Willis Tower

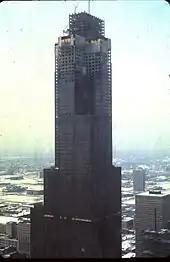
The Sears Tower (now the Willis Tower) during its construction in 1973

Work on the building's foundation commenced in August 1970. Contractors excavated the lot to a depth of , and they removed of dirt from the site. By that November, Spencer, White & Prentis Inc. was excavating a trench around the site, measuring deep and across. The contractors then built a slurry wall within the trench, made of concrete and reinforced steel. Workers used steel bracing to prevent the slurry wall from collapsing inward, then used caissons to drill 201 holes into the ground. They also rerouted a sewer that had run underneath Quincy Street, which was to be closed permanently as part of the tower's construction.